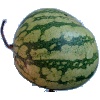
Label: watermelon